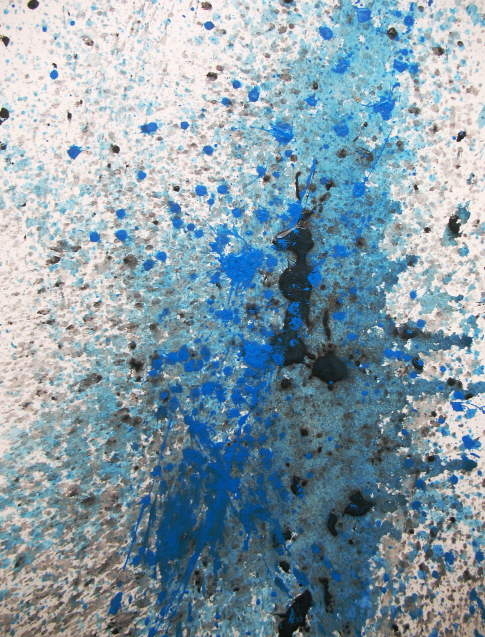
Texture: sprinkled